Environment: real
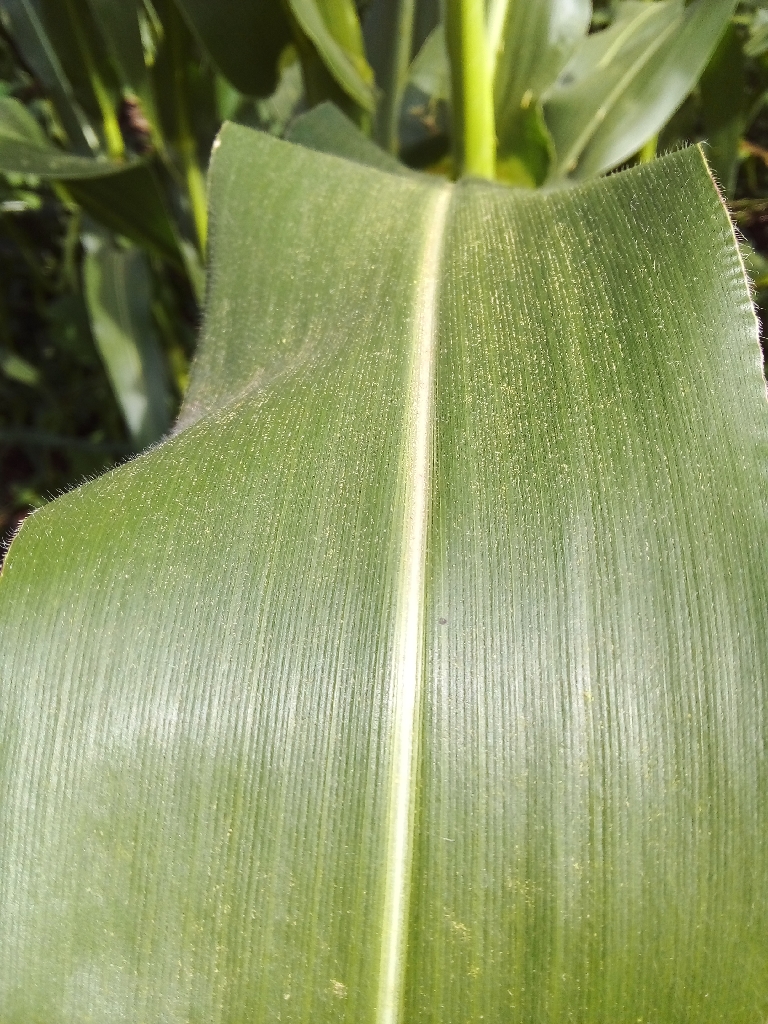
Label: healthy